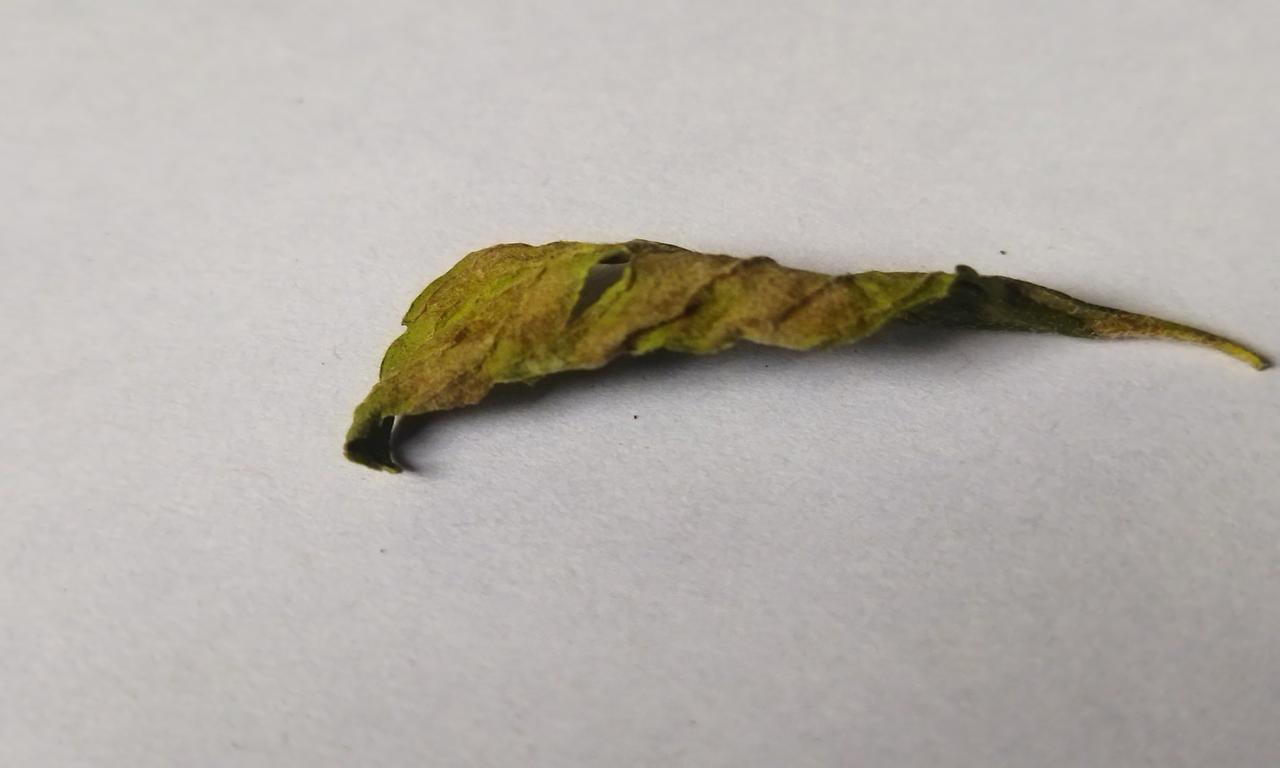
Label: Spoiled